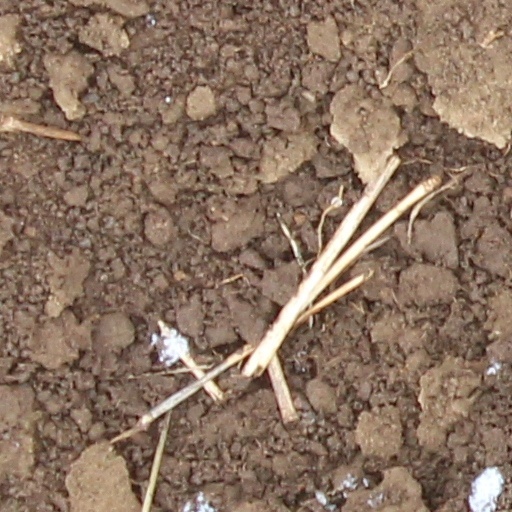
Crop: wheat